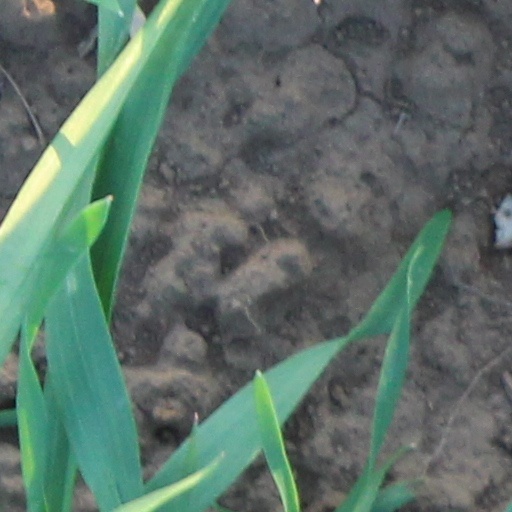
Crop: wheat